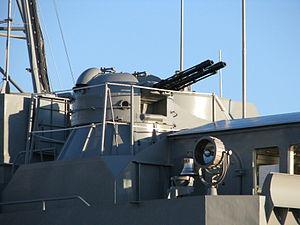
Le Cetina est un navire de guerre de la flotte de la marine militaire croate. Selon la classification, il s'agit d'une embarcation de débarquement et un mouilleur de mines de la classe Cetina. Il s'agit en fait de la classe Silba de l'ancienne Armée populaire yougoslave. Le navire a été construit au chantier naval Brodosplit-Brodogradilište specijalnih objekata à Split et lancé en 1992. Il à rejoint la flotte militaire croate l'année suivante.
La classe Nampo, est une classe de corvette construite en Corée du Nord pour la marine populaire de Corée, pour remplacer la classe Soho. Elle a quelques similitudes avec l'UMS Tabinshweht de la Anawrahta-class corvette de la marine birmane.